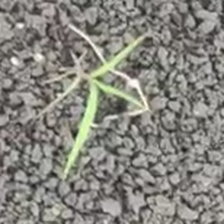
Weed species: Digitaria_SP_(Digitaria Sanguinalis )